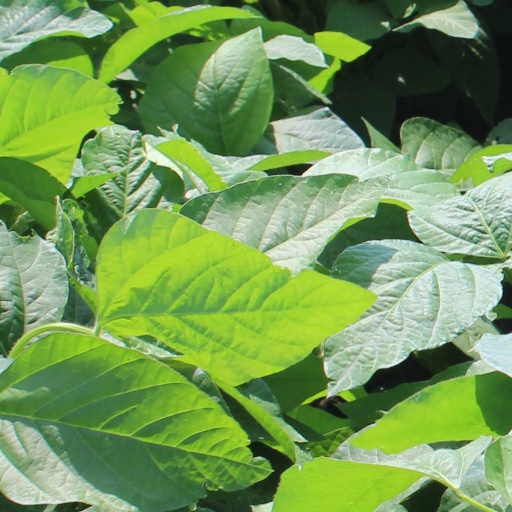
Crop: soybean